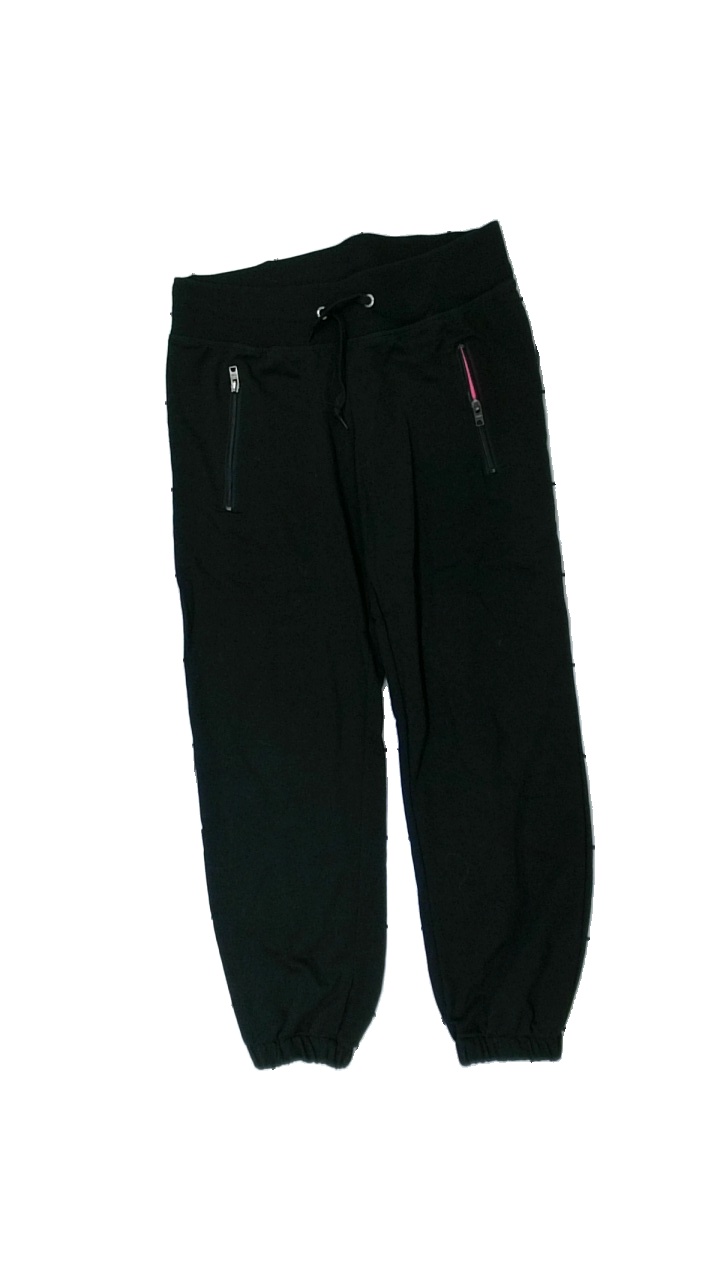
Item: Trousers (Ladies)
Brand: Equipe
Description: svarta mjukisbyxor med svett lukt och mycket noppror
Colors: Black
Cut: Regular
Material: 62% polyester 38% cotton
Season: All
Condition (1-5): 1
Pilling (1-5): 2
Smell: Major
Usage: Export
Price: <50